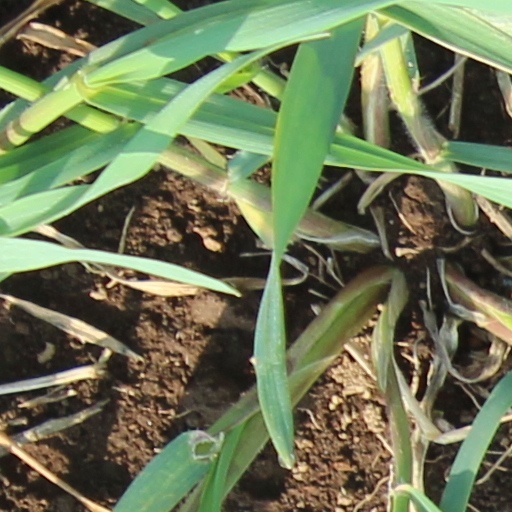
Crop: wheat